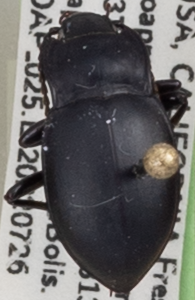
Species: Metrius contractus
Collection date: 2022-07-26
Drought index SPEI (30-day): -2.09
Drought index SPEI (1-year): -1.69
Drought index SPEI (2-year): -2.09